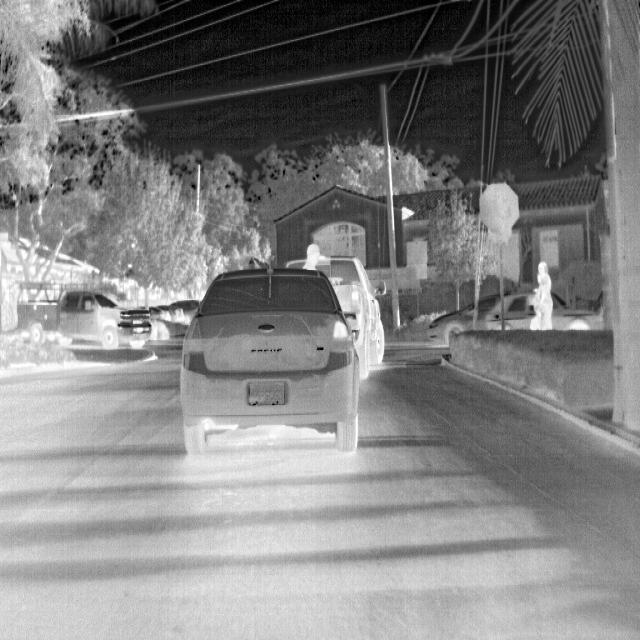
Detected objects:
label: person
label: person